Annunciation Greek Orthodox Cathedral (Houston)

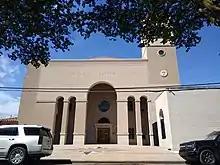
Annunciation Orthodox School, Glassell Main Building

Annunciation Orthodox School is a K-8 school on the church property. it has over 690 students. It is a ministry of the church.